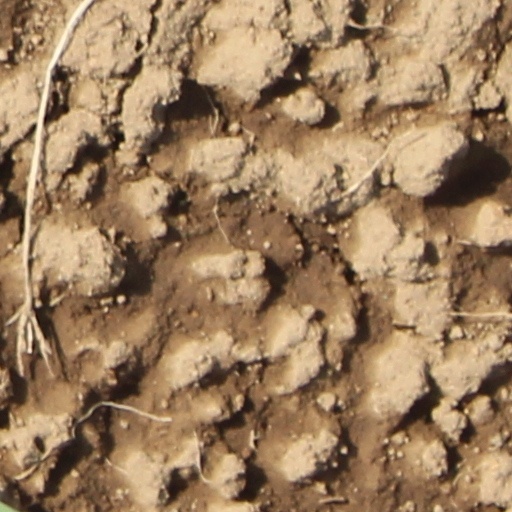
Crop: wheat